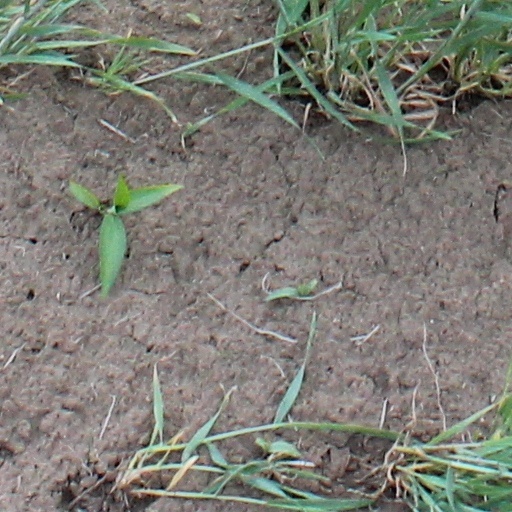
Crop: wheat